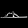
Label: Sandal